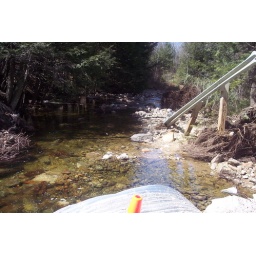
The road to our camp in NH was washed out a bit, good thing we drive a truck